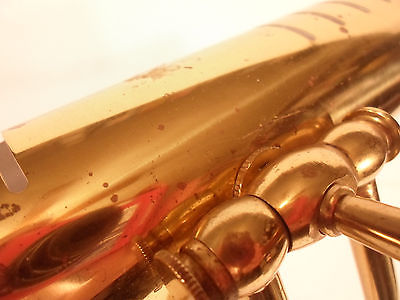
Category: lamp